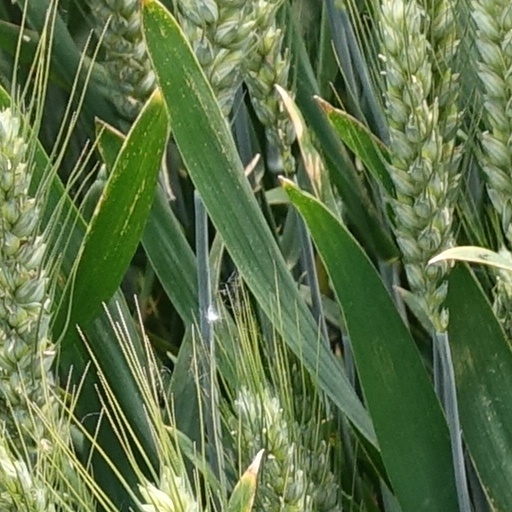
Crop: wheat